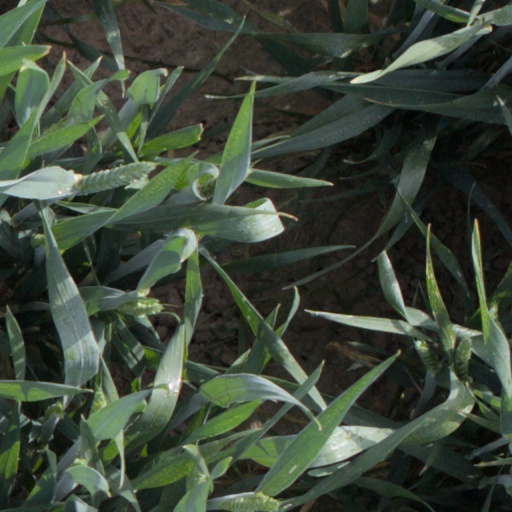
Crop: wheat